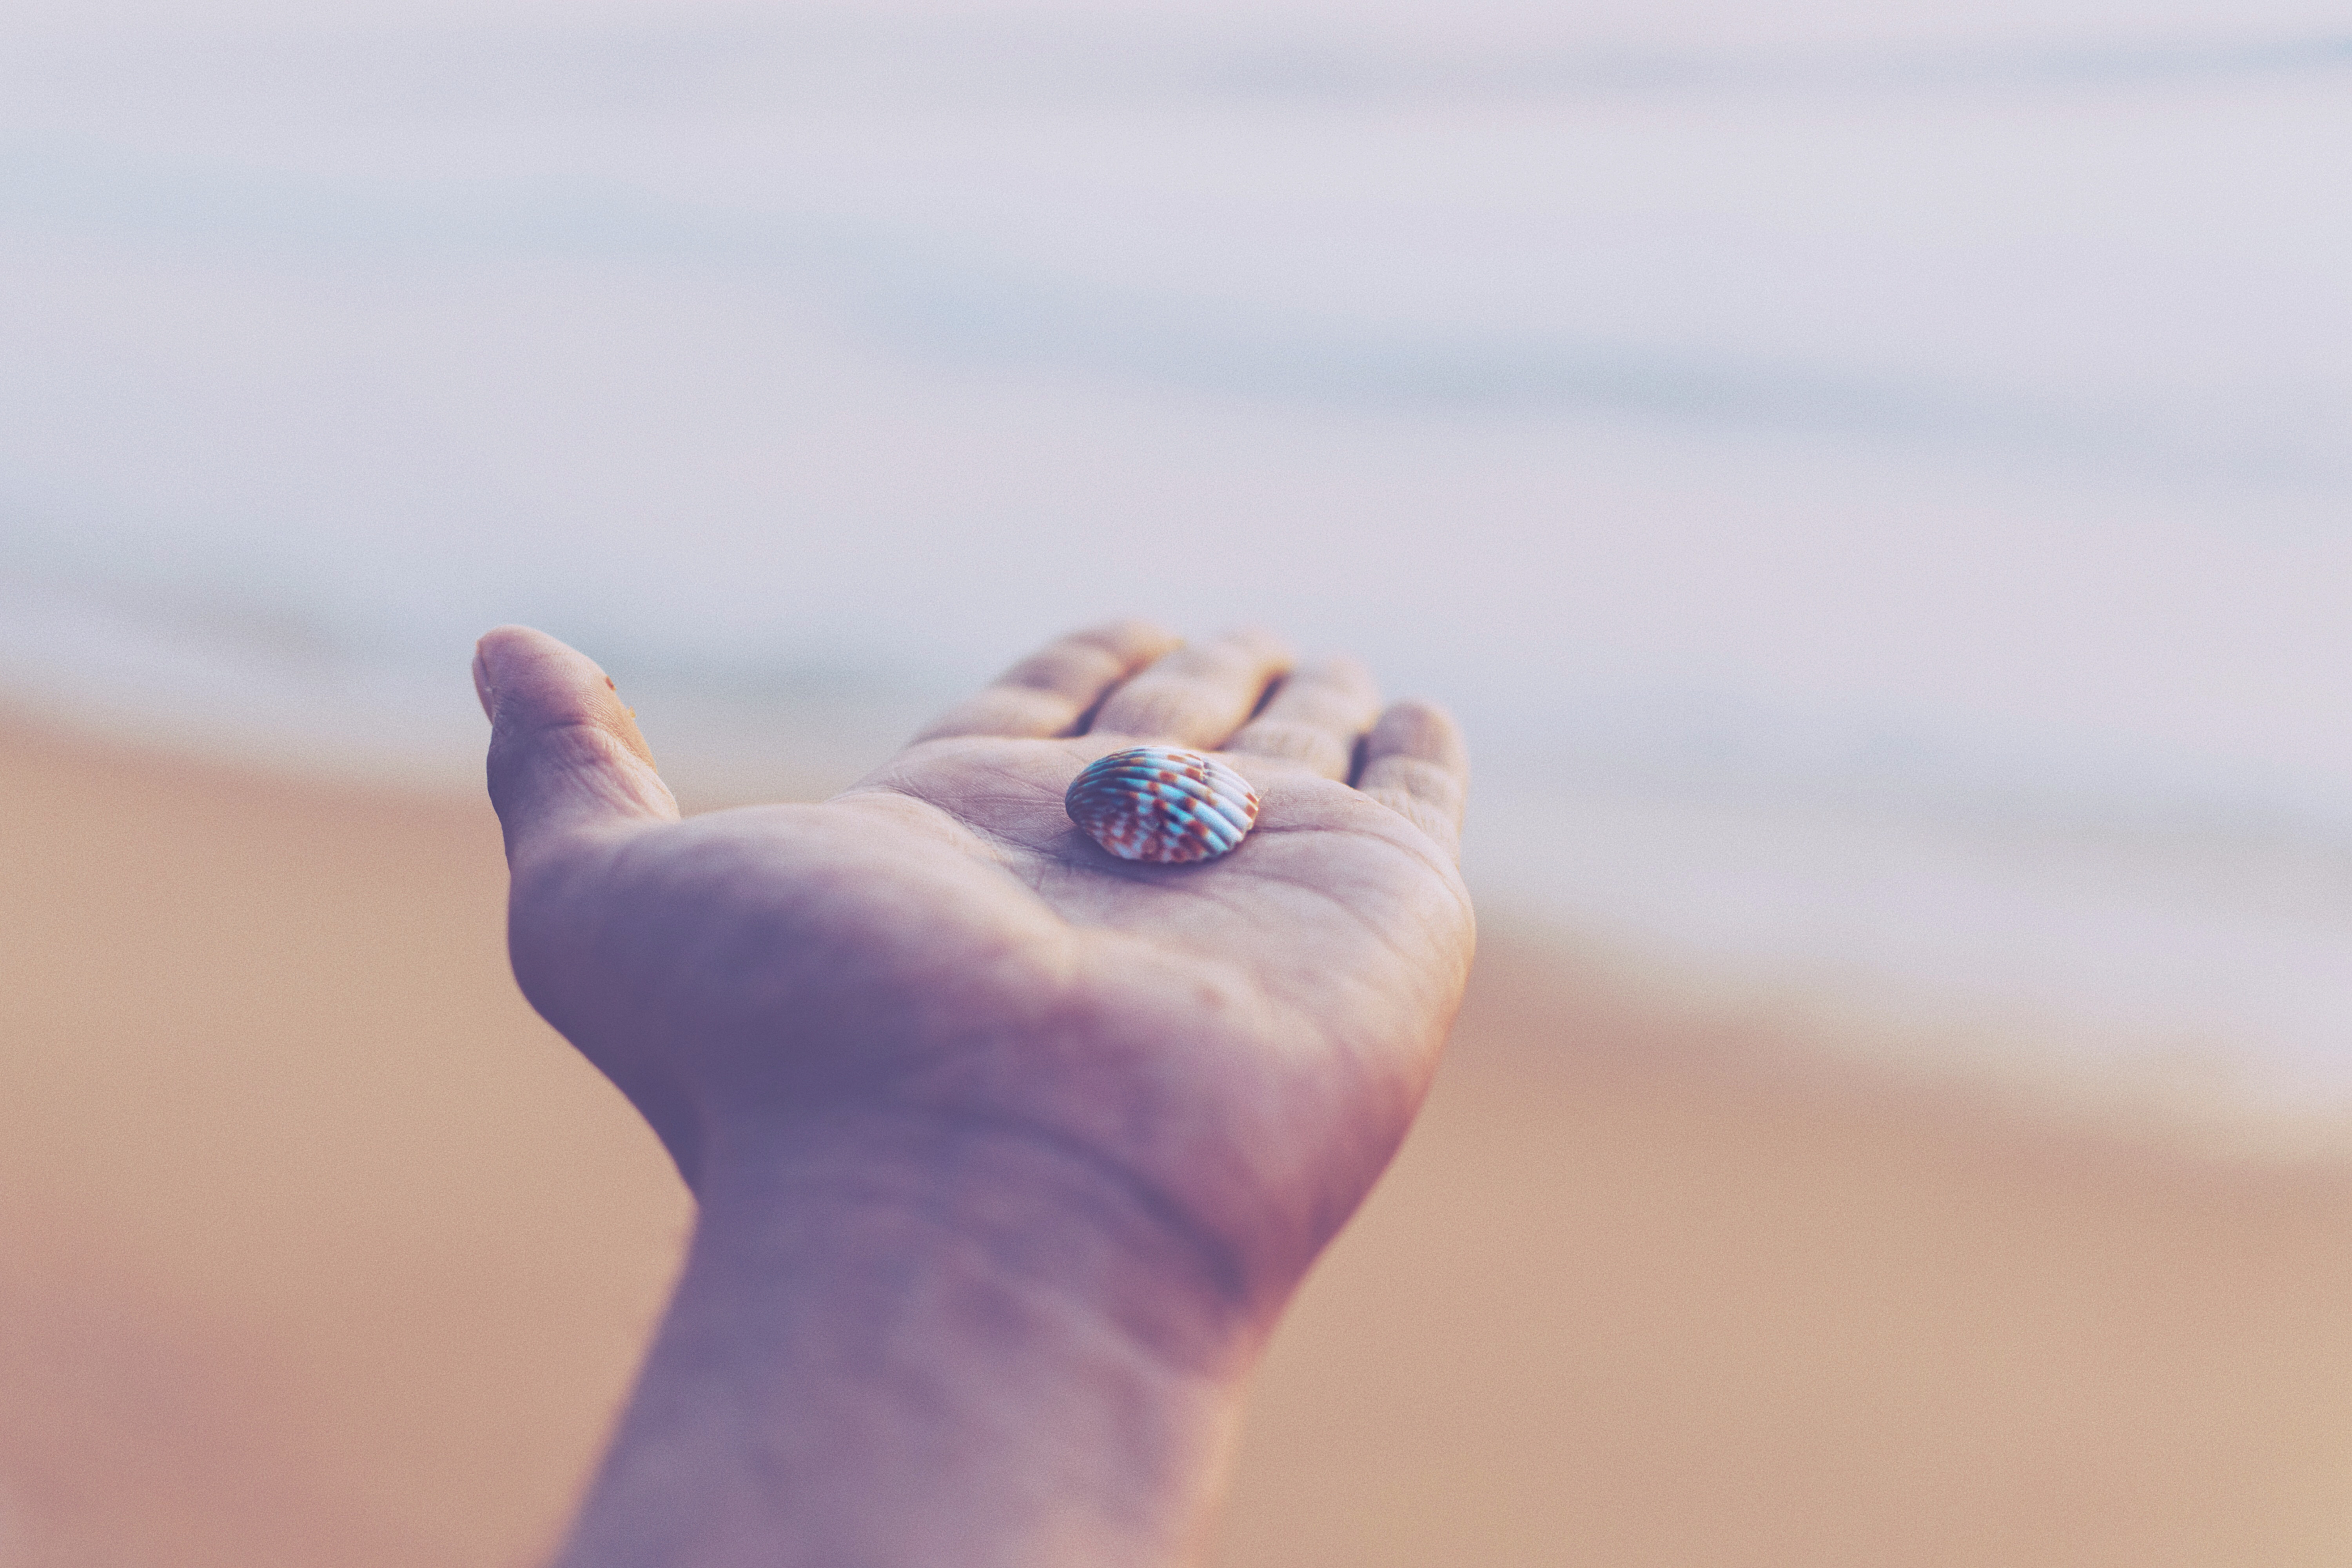
hand, sand, morning, leg, finger, child, blue, close up, human body, eye, skin, organ, emotion, macro photography, sense